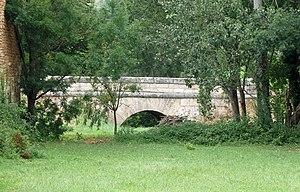
Le pont de pierre enjambant l'Ail,affluent de la Bourbonne, à Lugny.
Lugny, chef-lieu du canton de Lugny à partir de 1790 et jusqu'en 2015, siège de la communauté de communes du Mâconnais - Val de Saône de 2000 à 2014, est une commune française située dans le département de Saône-et-Loire et la région Bourgogne-Franche-Comté.
L'Ail, rivière de Saône-et-Loire, est un affluent de la rive gauche de la Bourbonne.